List of birds of Niue

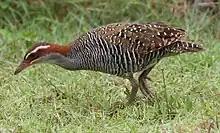
Buff-banded rail

Rallidae is a large family of small to medium-sized birds which includes the rails, crakes, coots and gallinules. Typically they inhabit dense vegetation in damp environments near lakes, swamps or rivers. In general they are shy and secretive birds, making them difficult to observe. Most species have strong legs and long toes which are well adapted to soft uneven surfaces. They tend to have short, rounded wings and to be weak fliers.